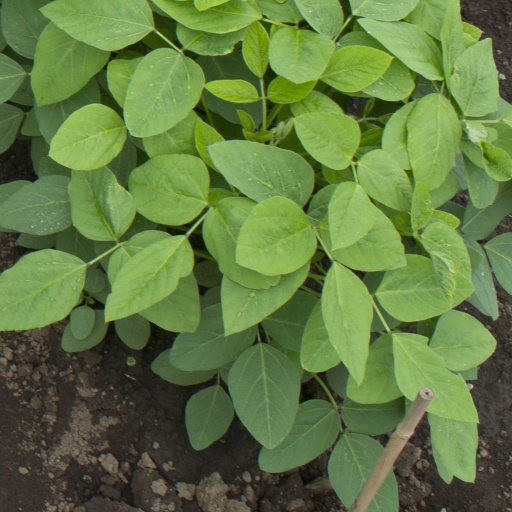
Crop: soybean